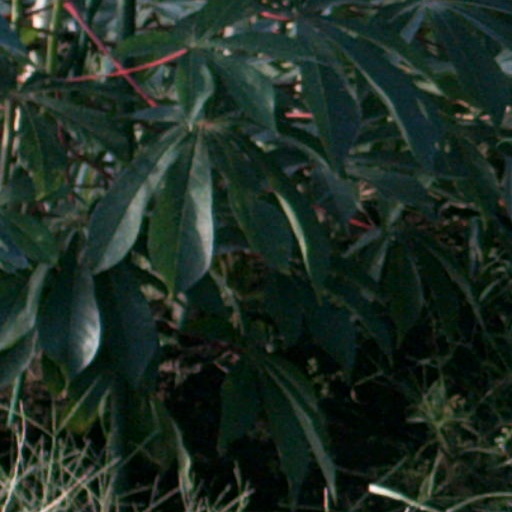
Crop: cassava